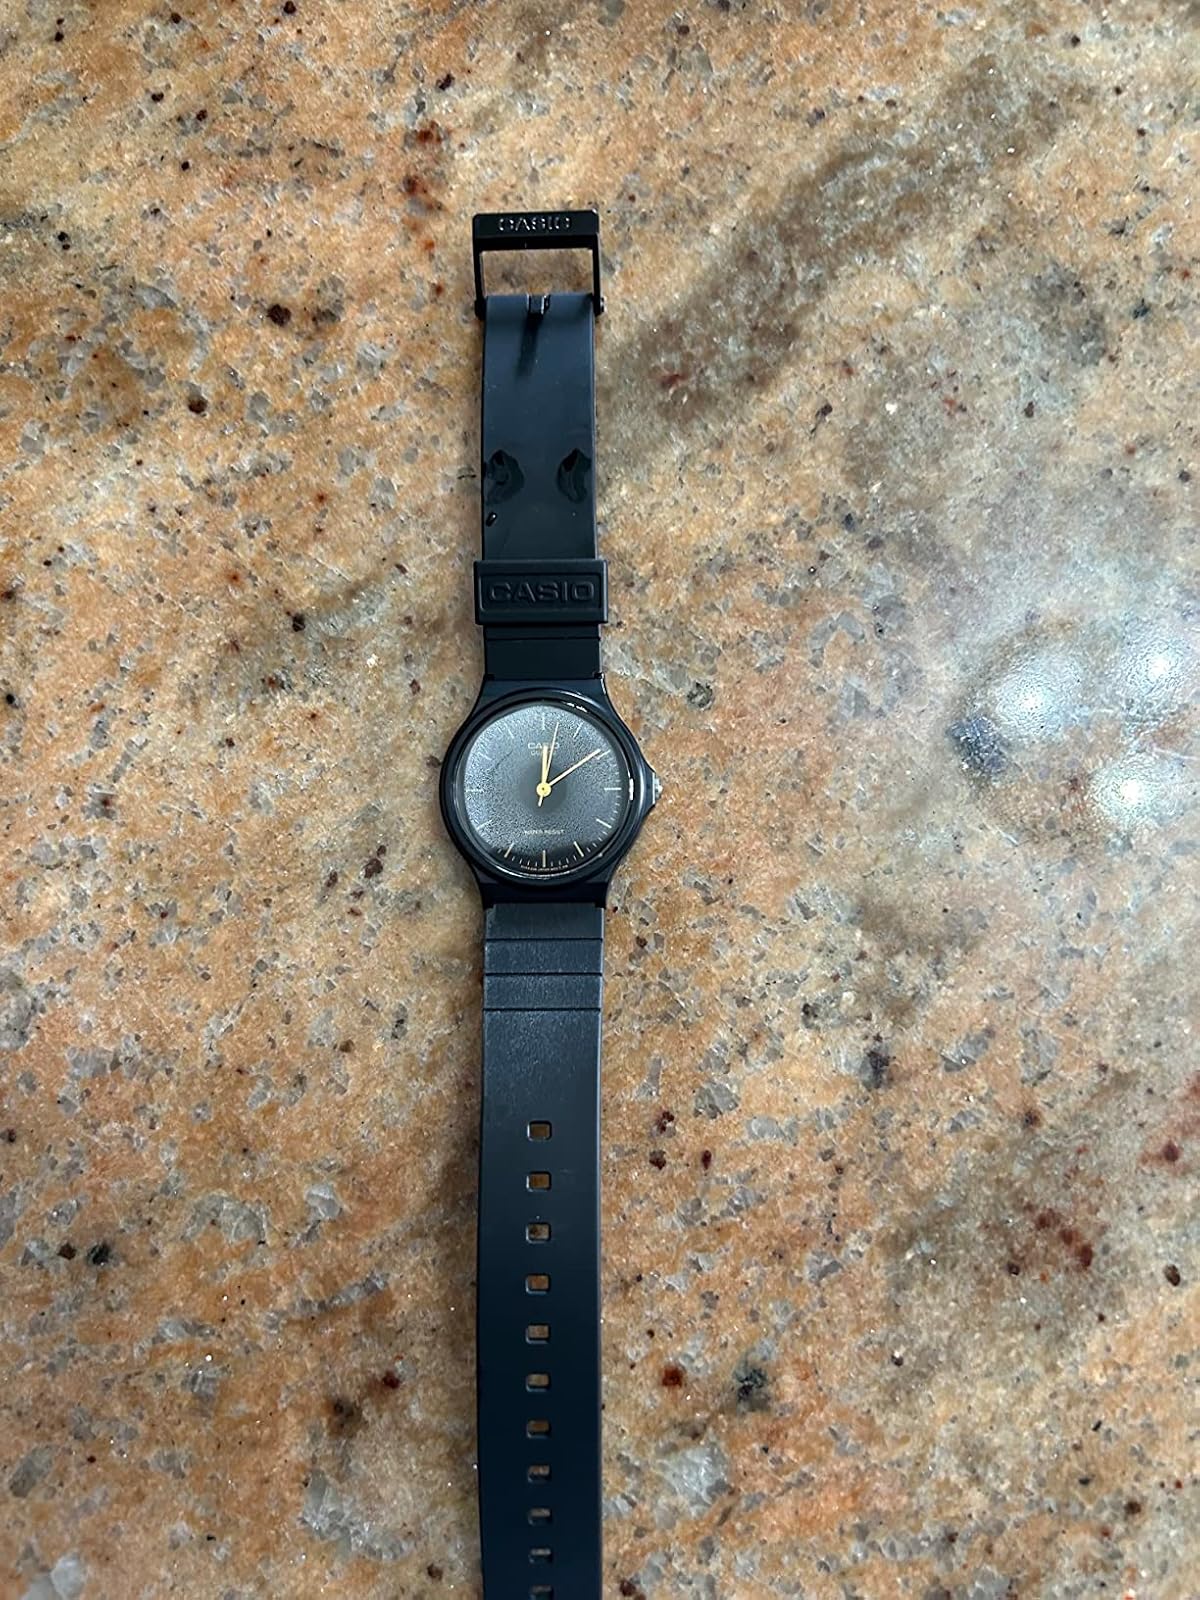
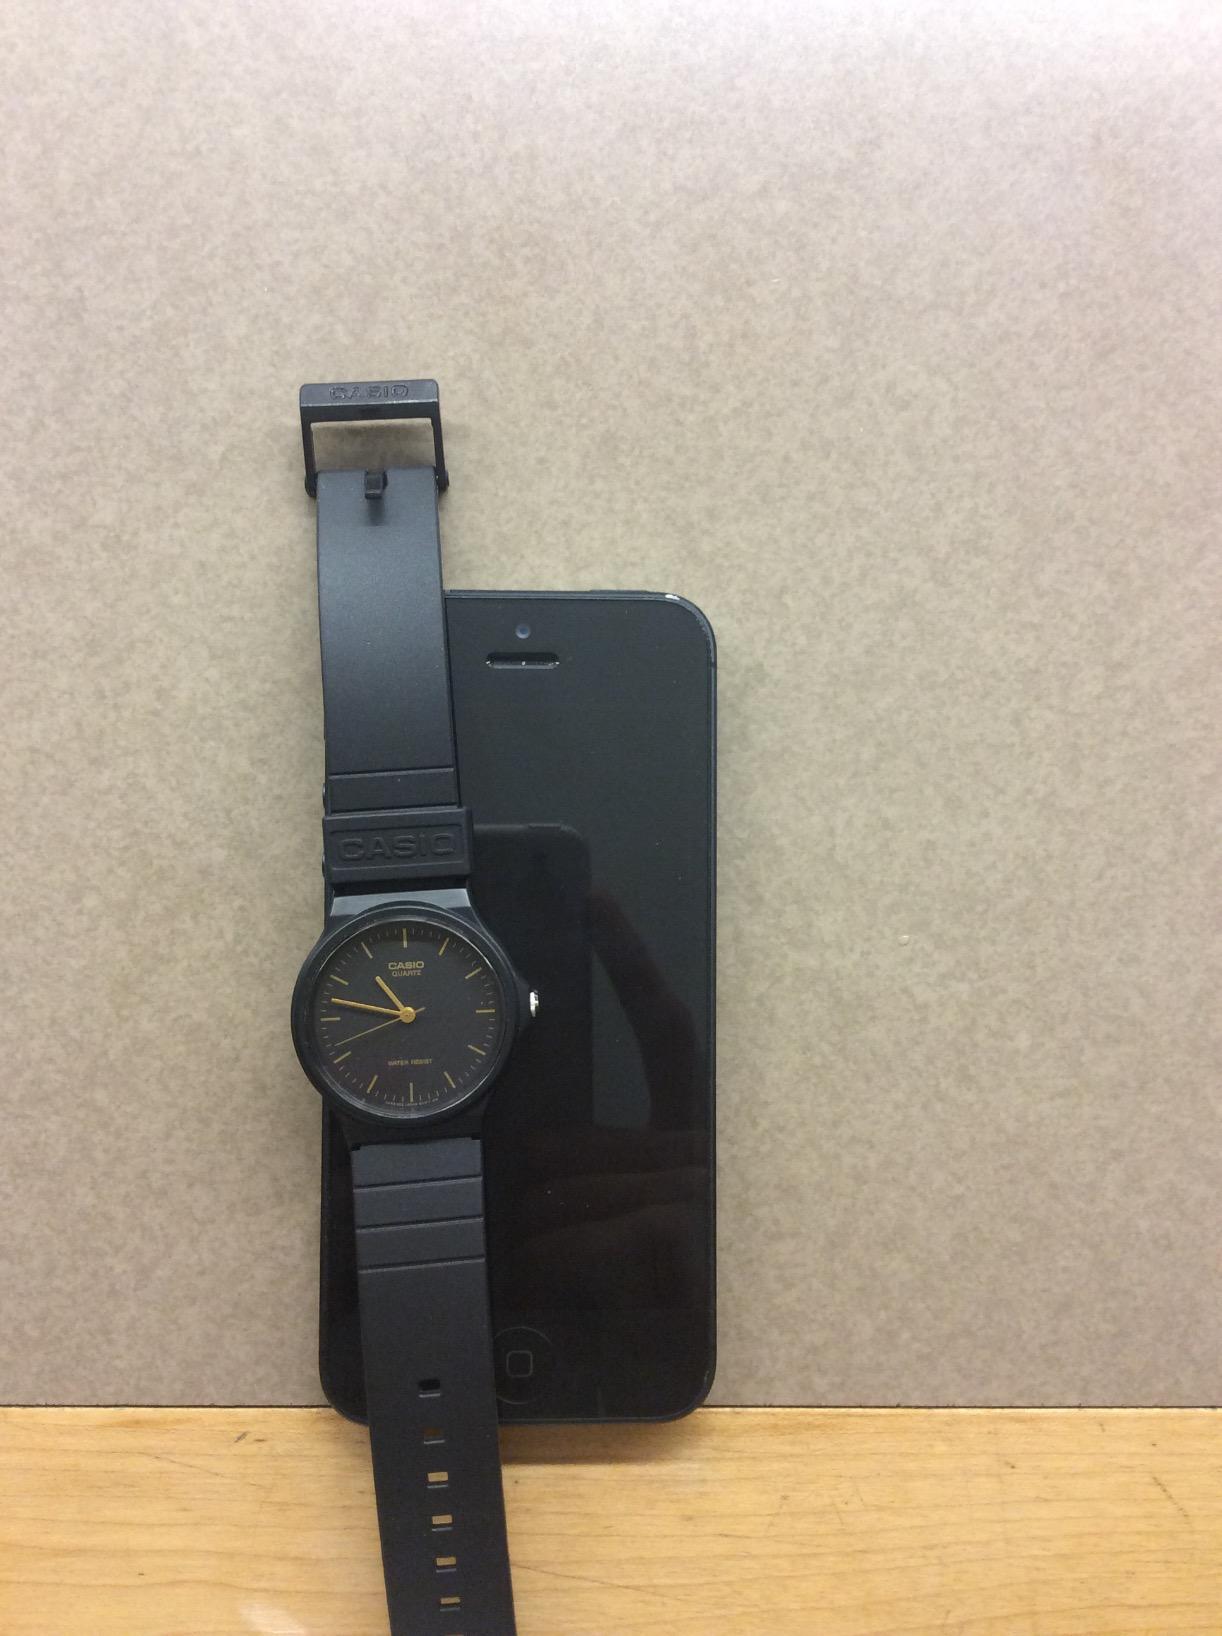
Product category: accessories_watch
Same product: yes